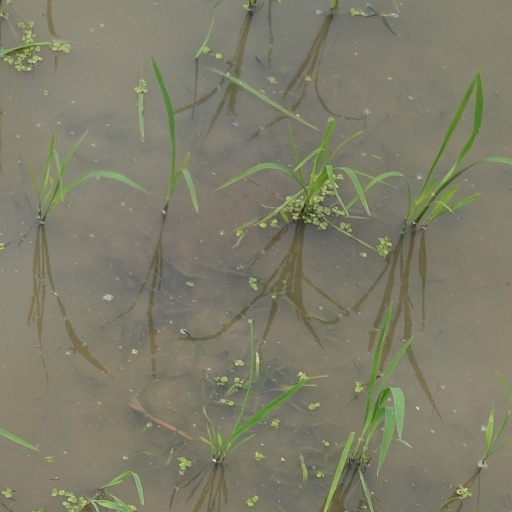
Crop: rice